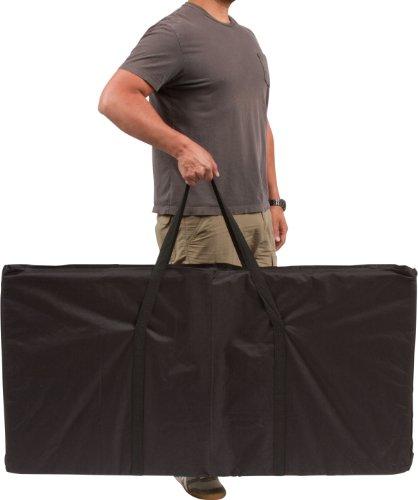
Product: Trademark Innovations Tailgate360 Bean Bag Toss with Case Game Set, 4-Feet
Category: Toys & Games | Sports & Outdoor Play | Bean Bags & Footbags | Bean Bag Game Sets
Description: Trademark Innovations Pro Cornhole Set.
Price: $61.36
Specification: Item Weight:         26.1 pounds    |Shipping Weight: 31.4 pounds (View shipping rates and policies)|Domestic Shipping: Currently, item can be shipped only within the U.S. and to APO/FPO addresses. For APO/FPO shipments, please check with the manufacturer regarding warranty and support issues.|International Shipping: This item is not eligible for international shipping.  Learn More|ASIN: B00I8R8UMW|Item model number: BBT-4FTBL-CASE|    #177    in Bean Bag Game Sets    |Discontinued by manufacturer: Yes